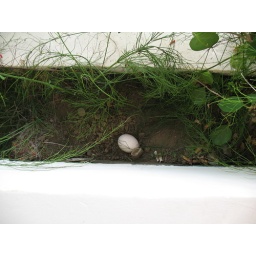
A peacock laid an egg in our plant dish on our balcony the last day that we were in Punta Cana